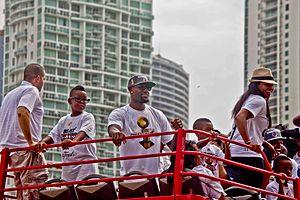
LeBron James, né le 30 décembre 1984 à Akron, est un joueur professionnel américain de basket-ball. Il évolue actuellement aux Lakers de Los Angeles en National Basketball Association. Mesurant 2,03 m et pesant 113 kg, il a la possibilité de jouer à la fois ailier et ailier fort. Il est considéré comme le meilleur ailier et l'un des meilleurs joueurs de l'histoire de la NBA. Il est surnommé « King James » ou « The Chosen One ».